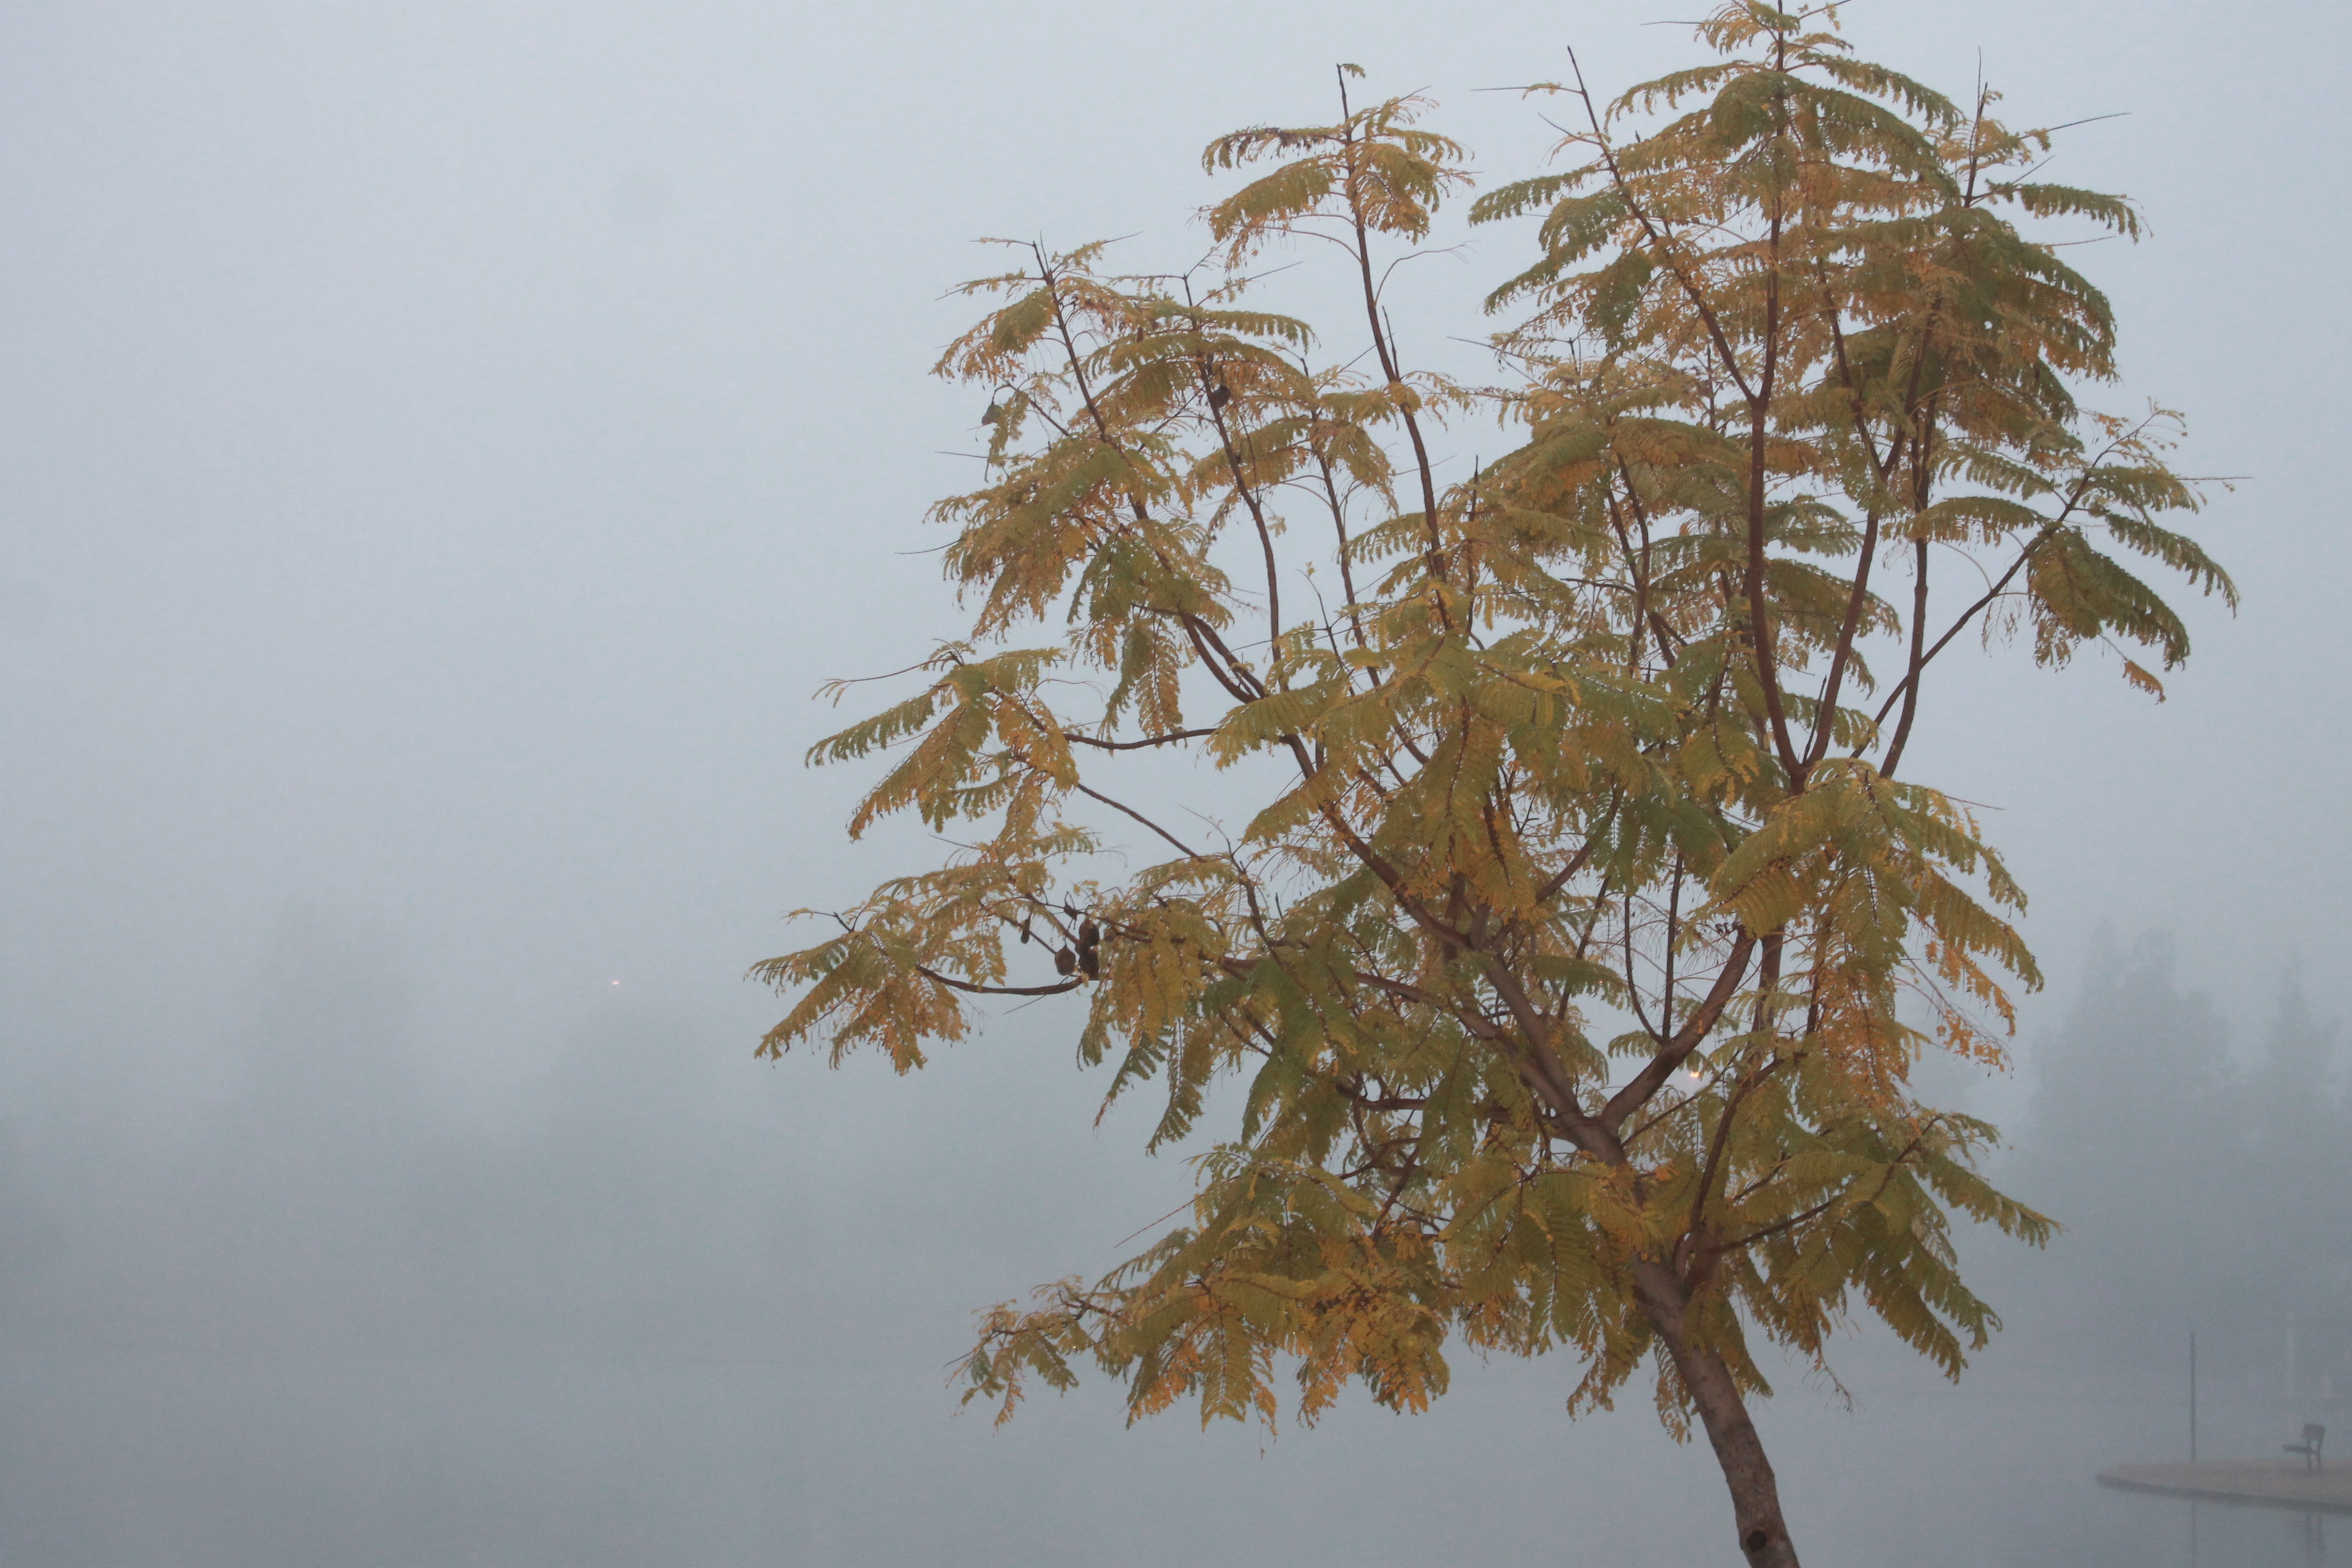
tree, branch, plant, leaf, weather, twig, atmospheric phenomenon, woody plant